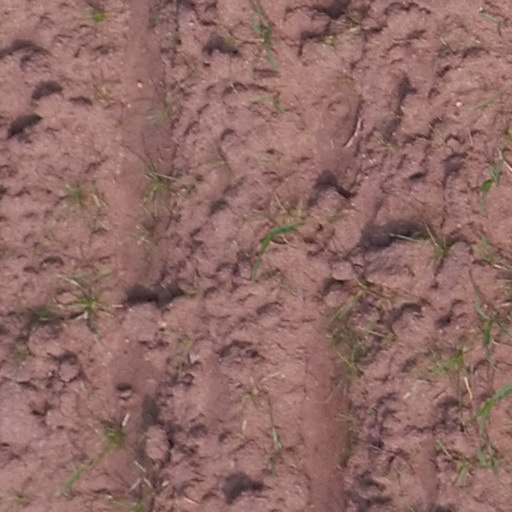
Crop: maize; corn